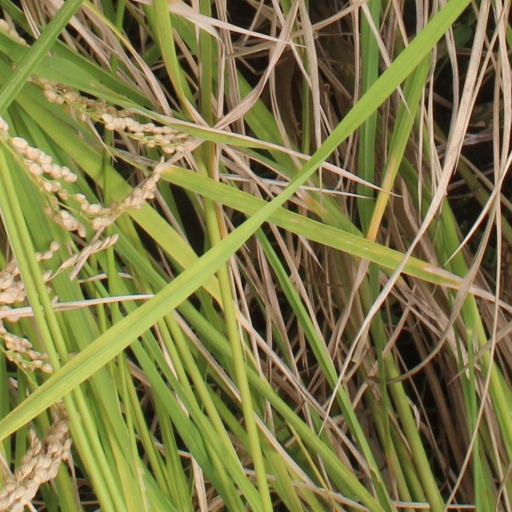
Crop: rice